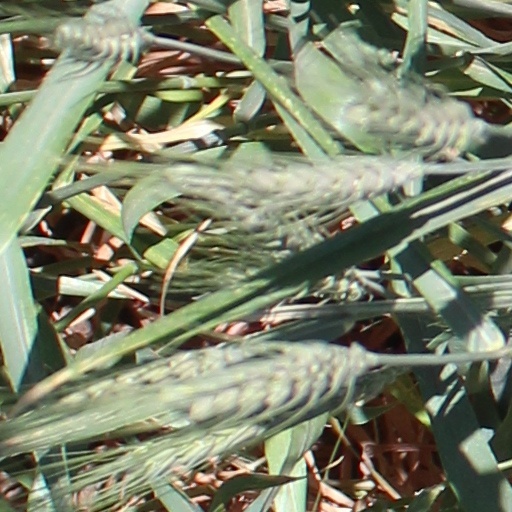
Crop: wheat